List of grape dishes

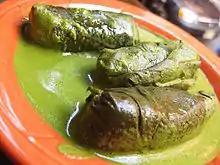
Stuffed grape leaves with a mint sauce

This is a list of notable grape dishes and foods that are prepared using grapes as a primary ingredient. Raisin dishes and foods are also included in this article.